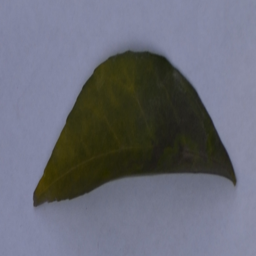
Plant part: leaf
Disease: greening